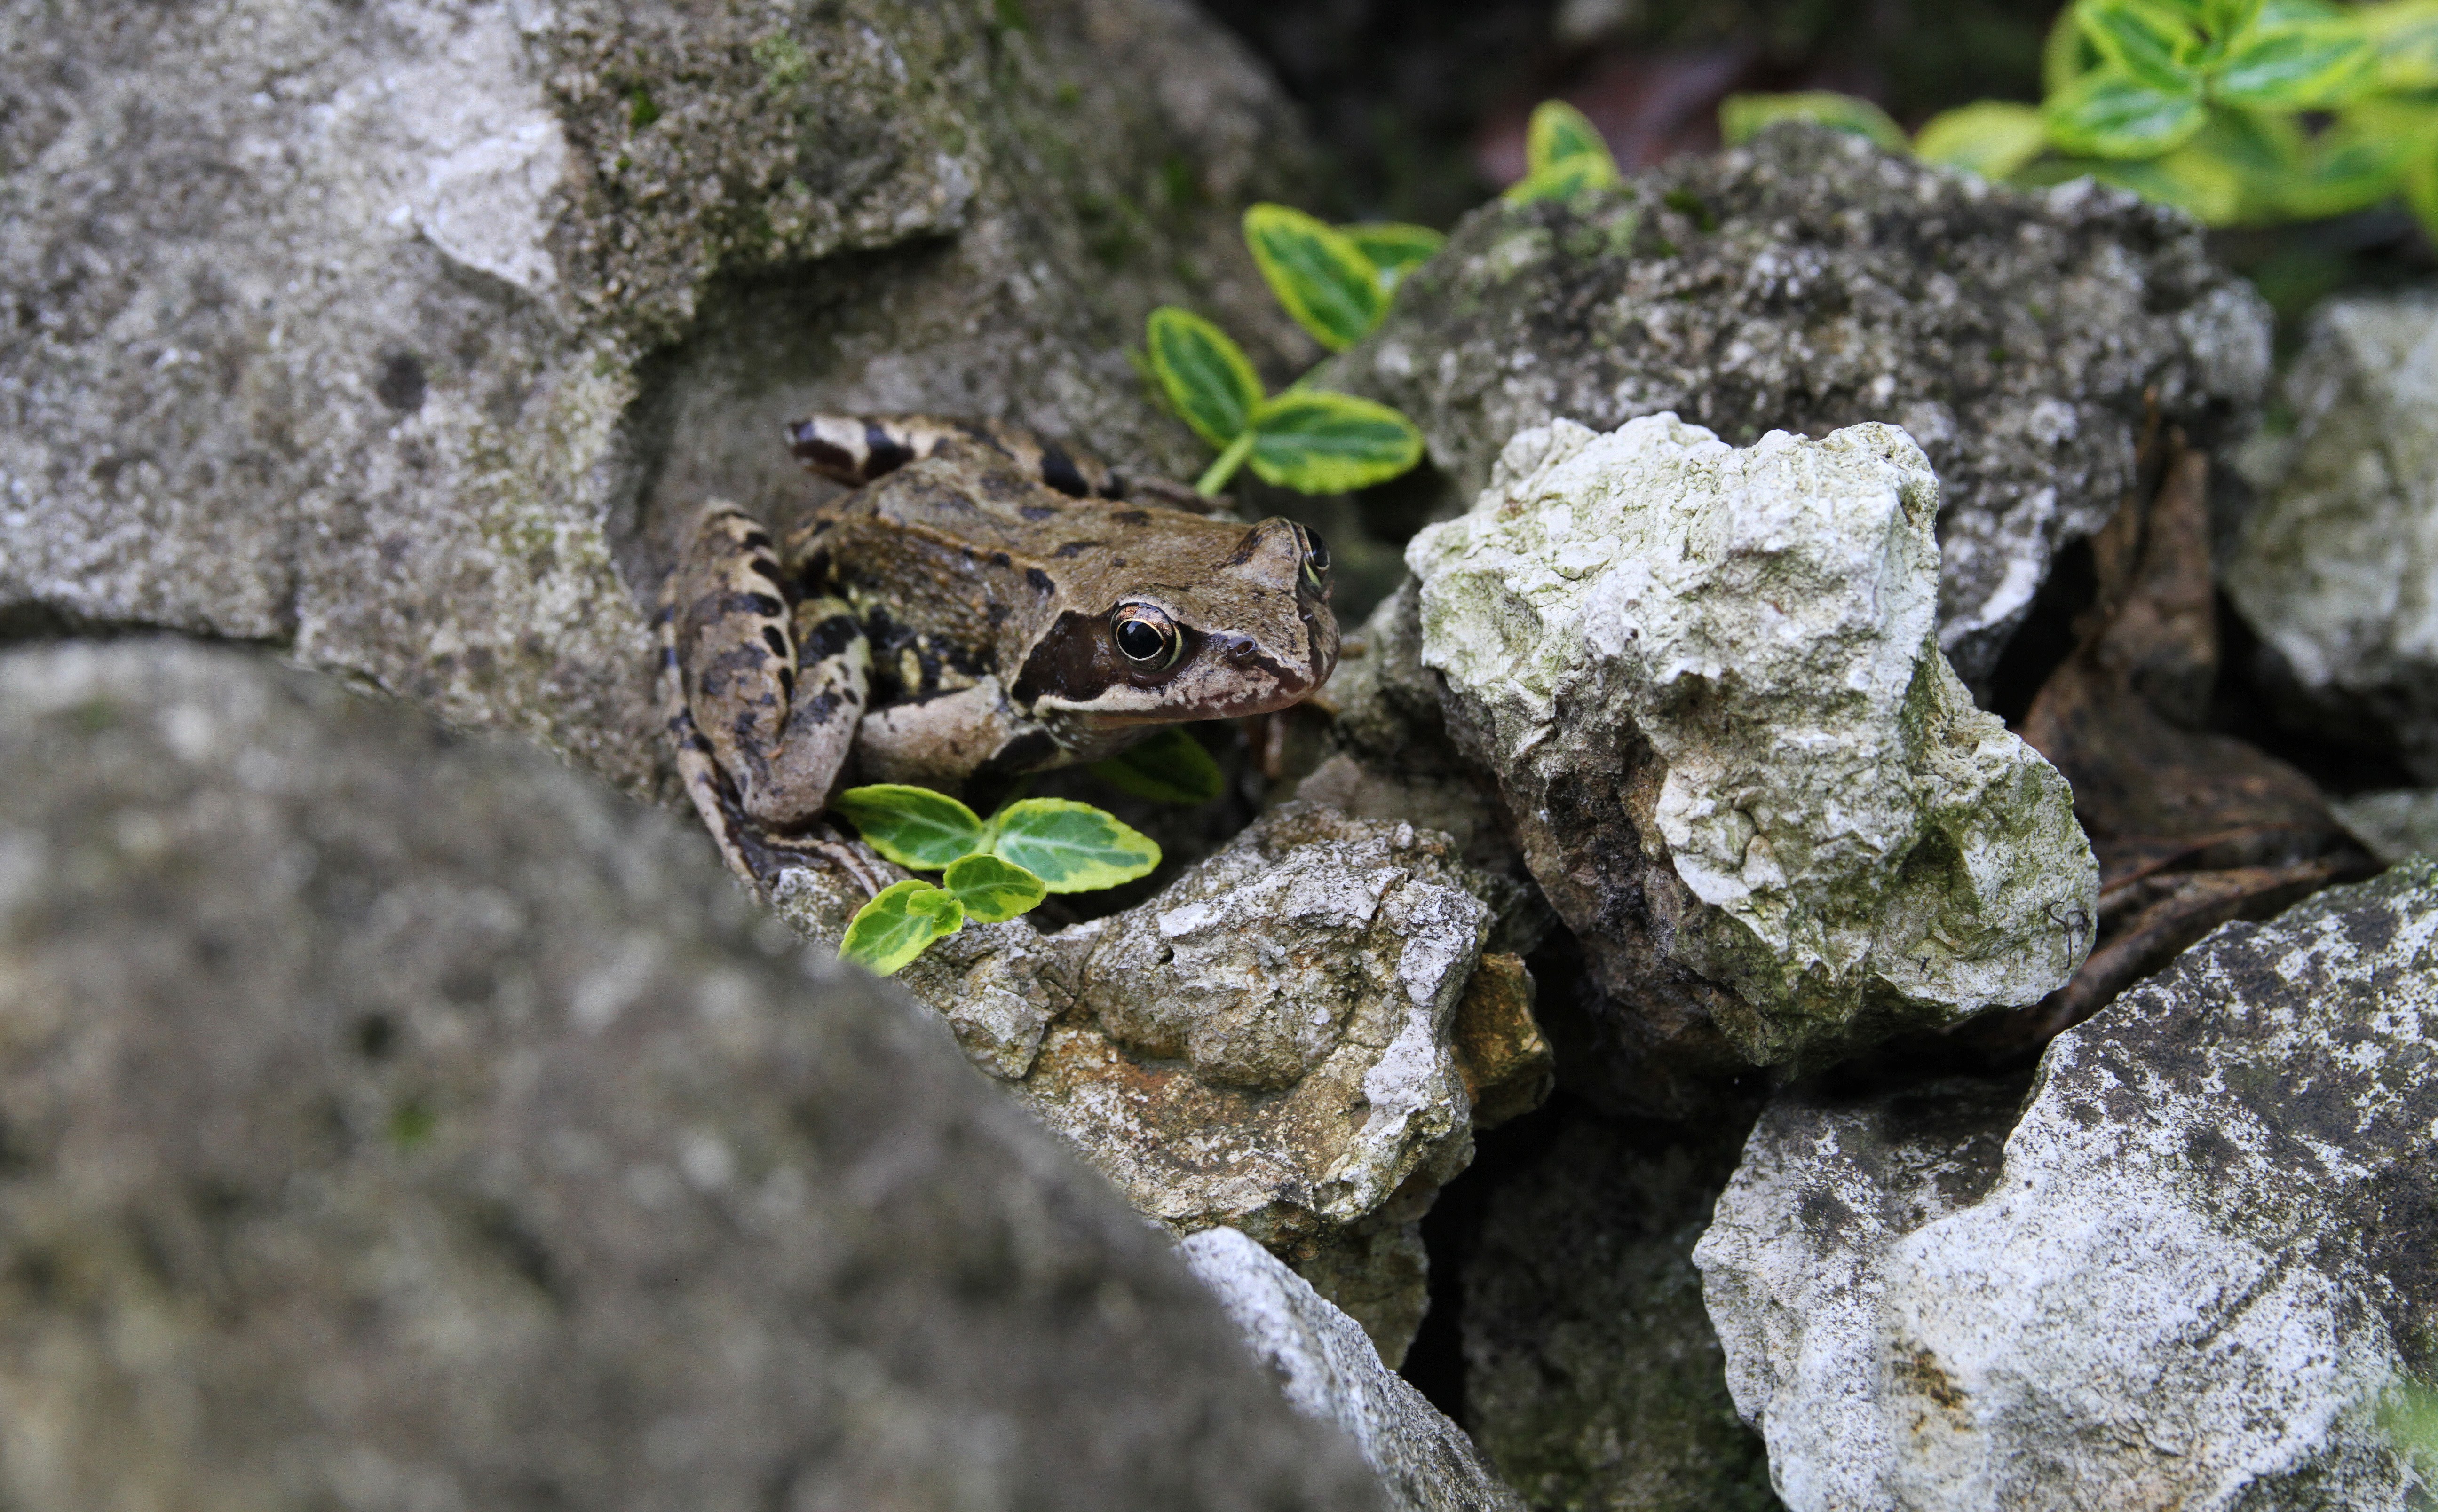
rock, flower, wildlife, spring, green, soil, frog, toad, amphibian, fauna, animals, common, european, amphibians, rana, temporaria, macro photography